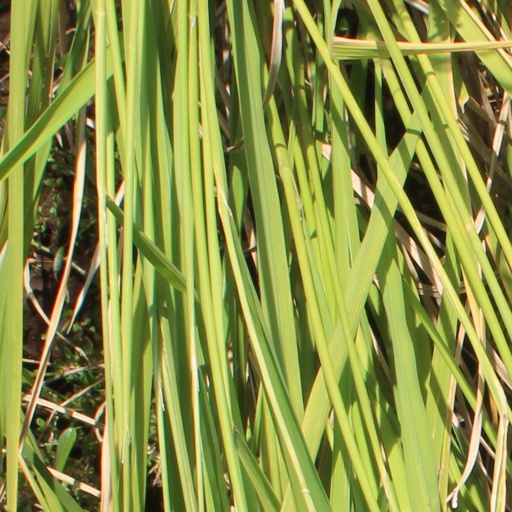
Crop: rice